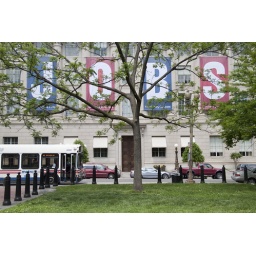
JOBS sign on the U.S. Chamber of Commerce building in Washington, D.C.